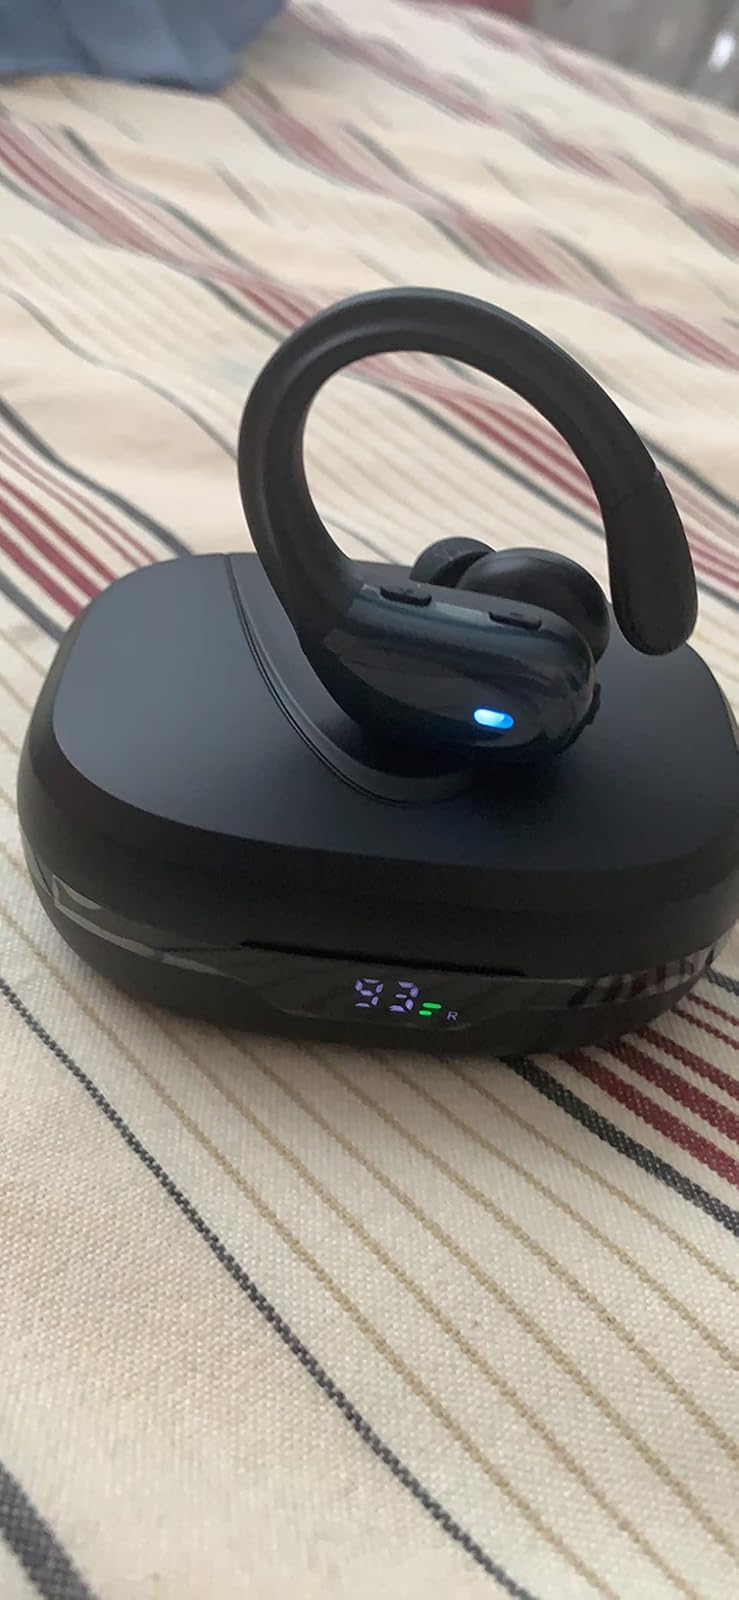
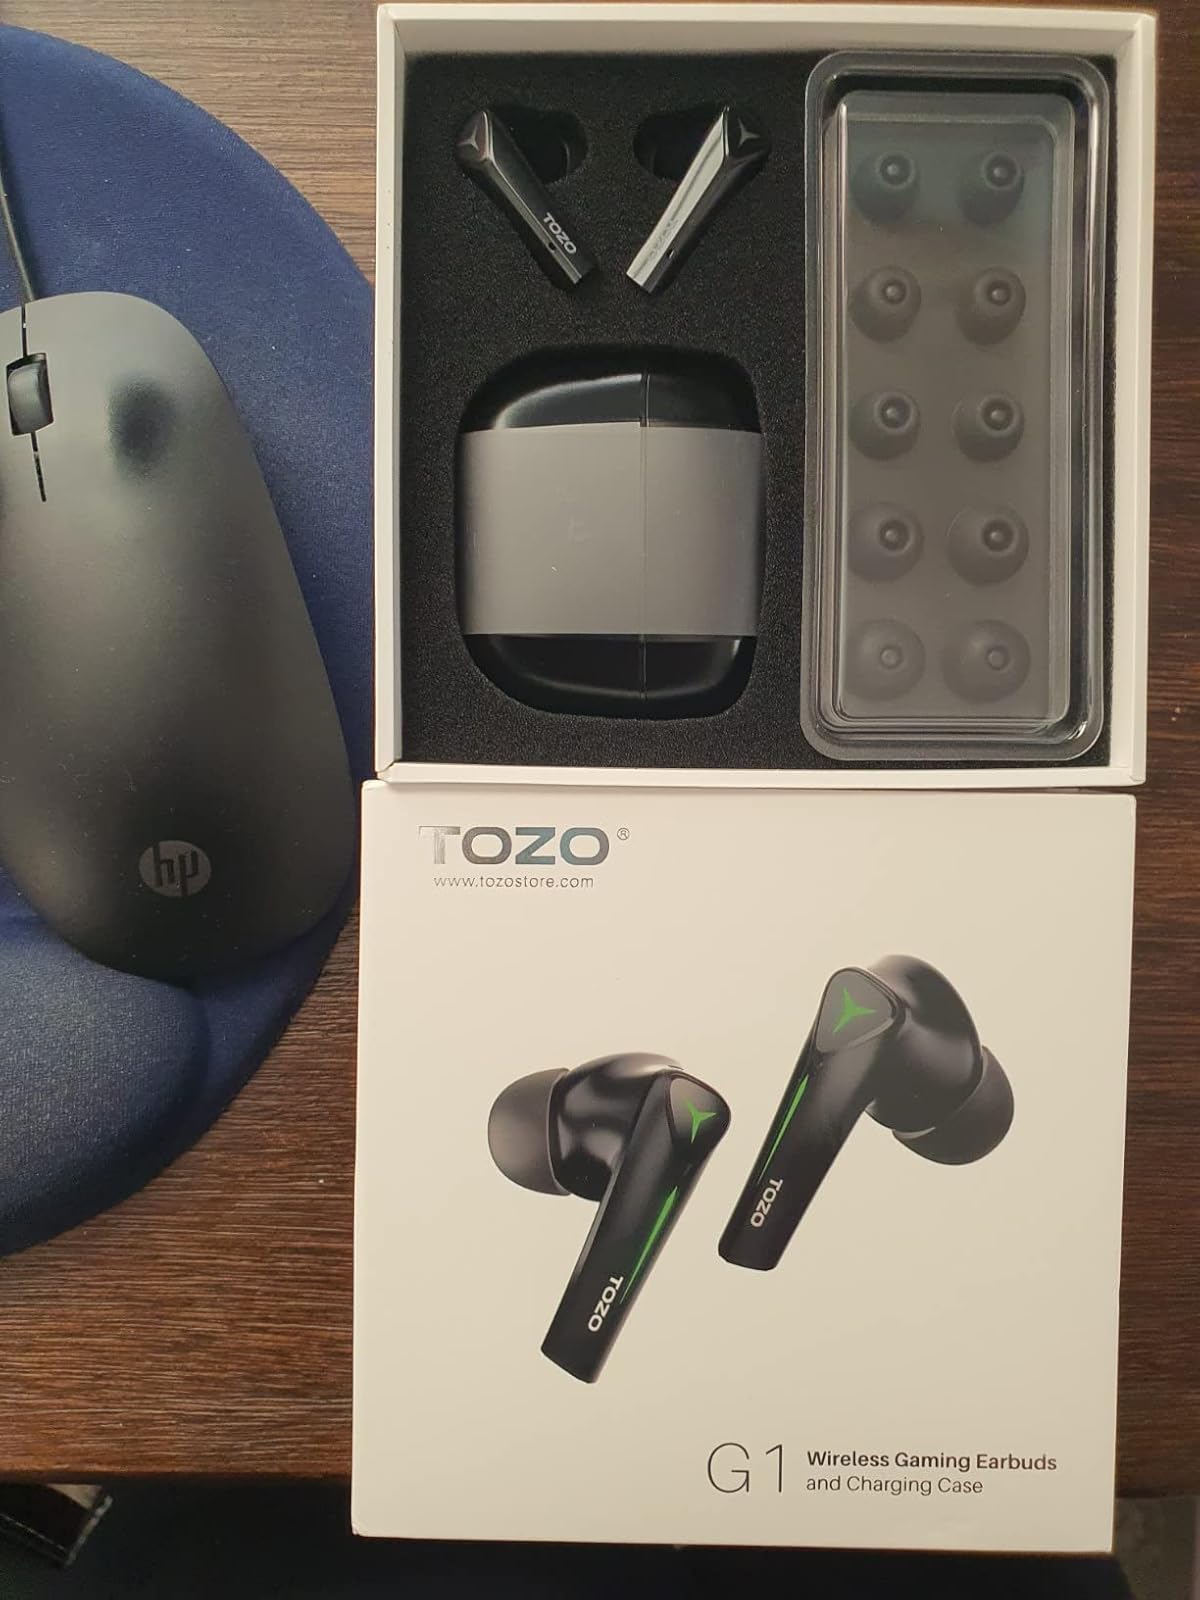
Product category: earbuds
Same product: no